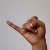
The image shows a hand gesture representing the letter 'J' in Indian Sign Language.